AdventHealth Celebration

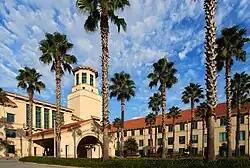
Florida Hospital Celebration Health in 2009, before rebranding in 2019 to AdventHealth Celebration

AdventHealth Celebration is a non-profit hospital in Celebration, Florida, United States owned by AdventHealth. The medical facility is a tertiary, teaching hospital, psychiatric hospital and comprehensive stroke center that has multiple specialties. Built in the Mediterranean-style it treats patients from around the world. The hospital has an affiliation with AdventHealth Orlando. In 2023, AdventHealth Celebration was tied with AdventHealth Kissimmee, as being the second largest employer in Osceola County with 3,565 employees.